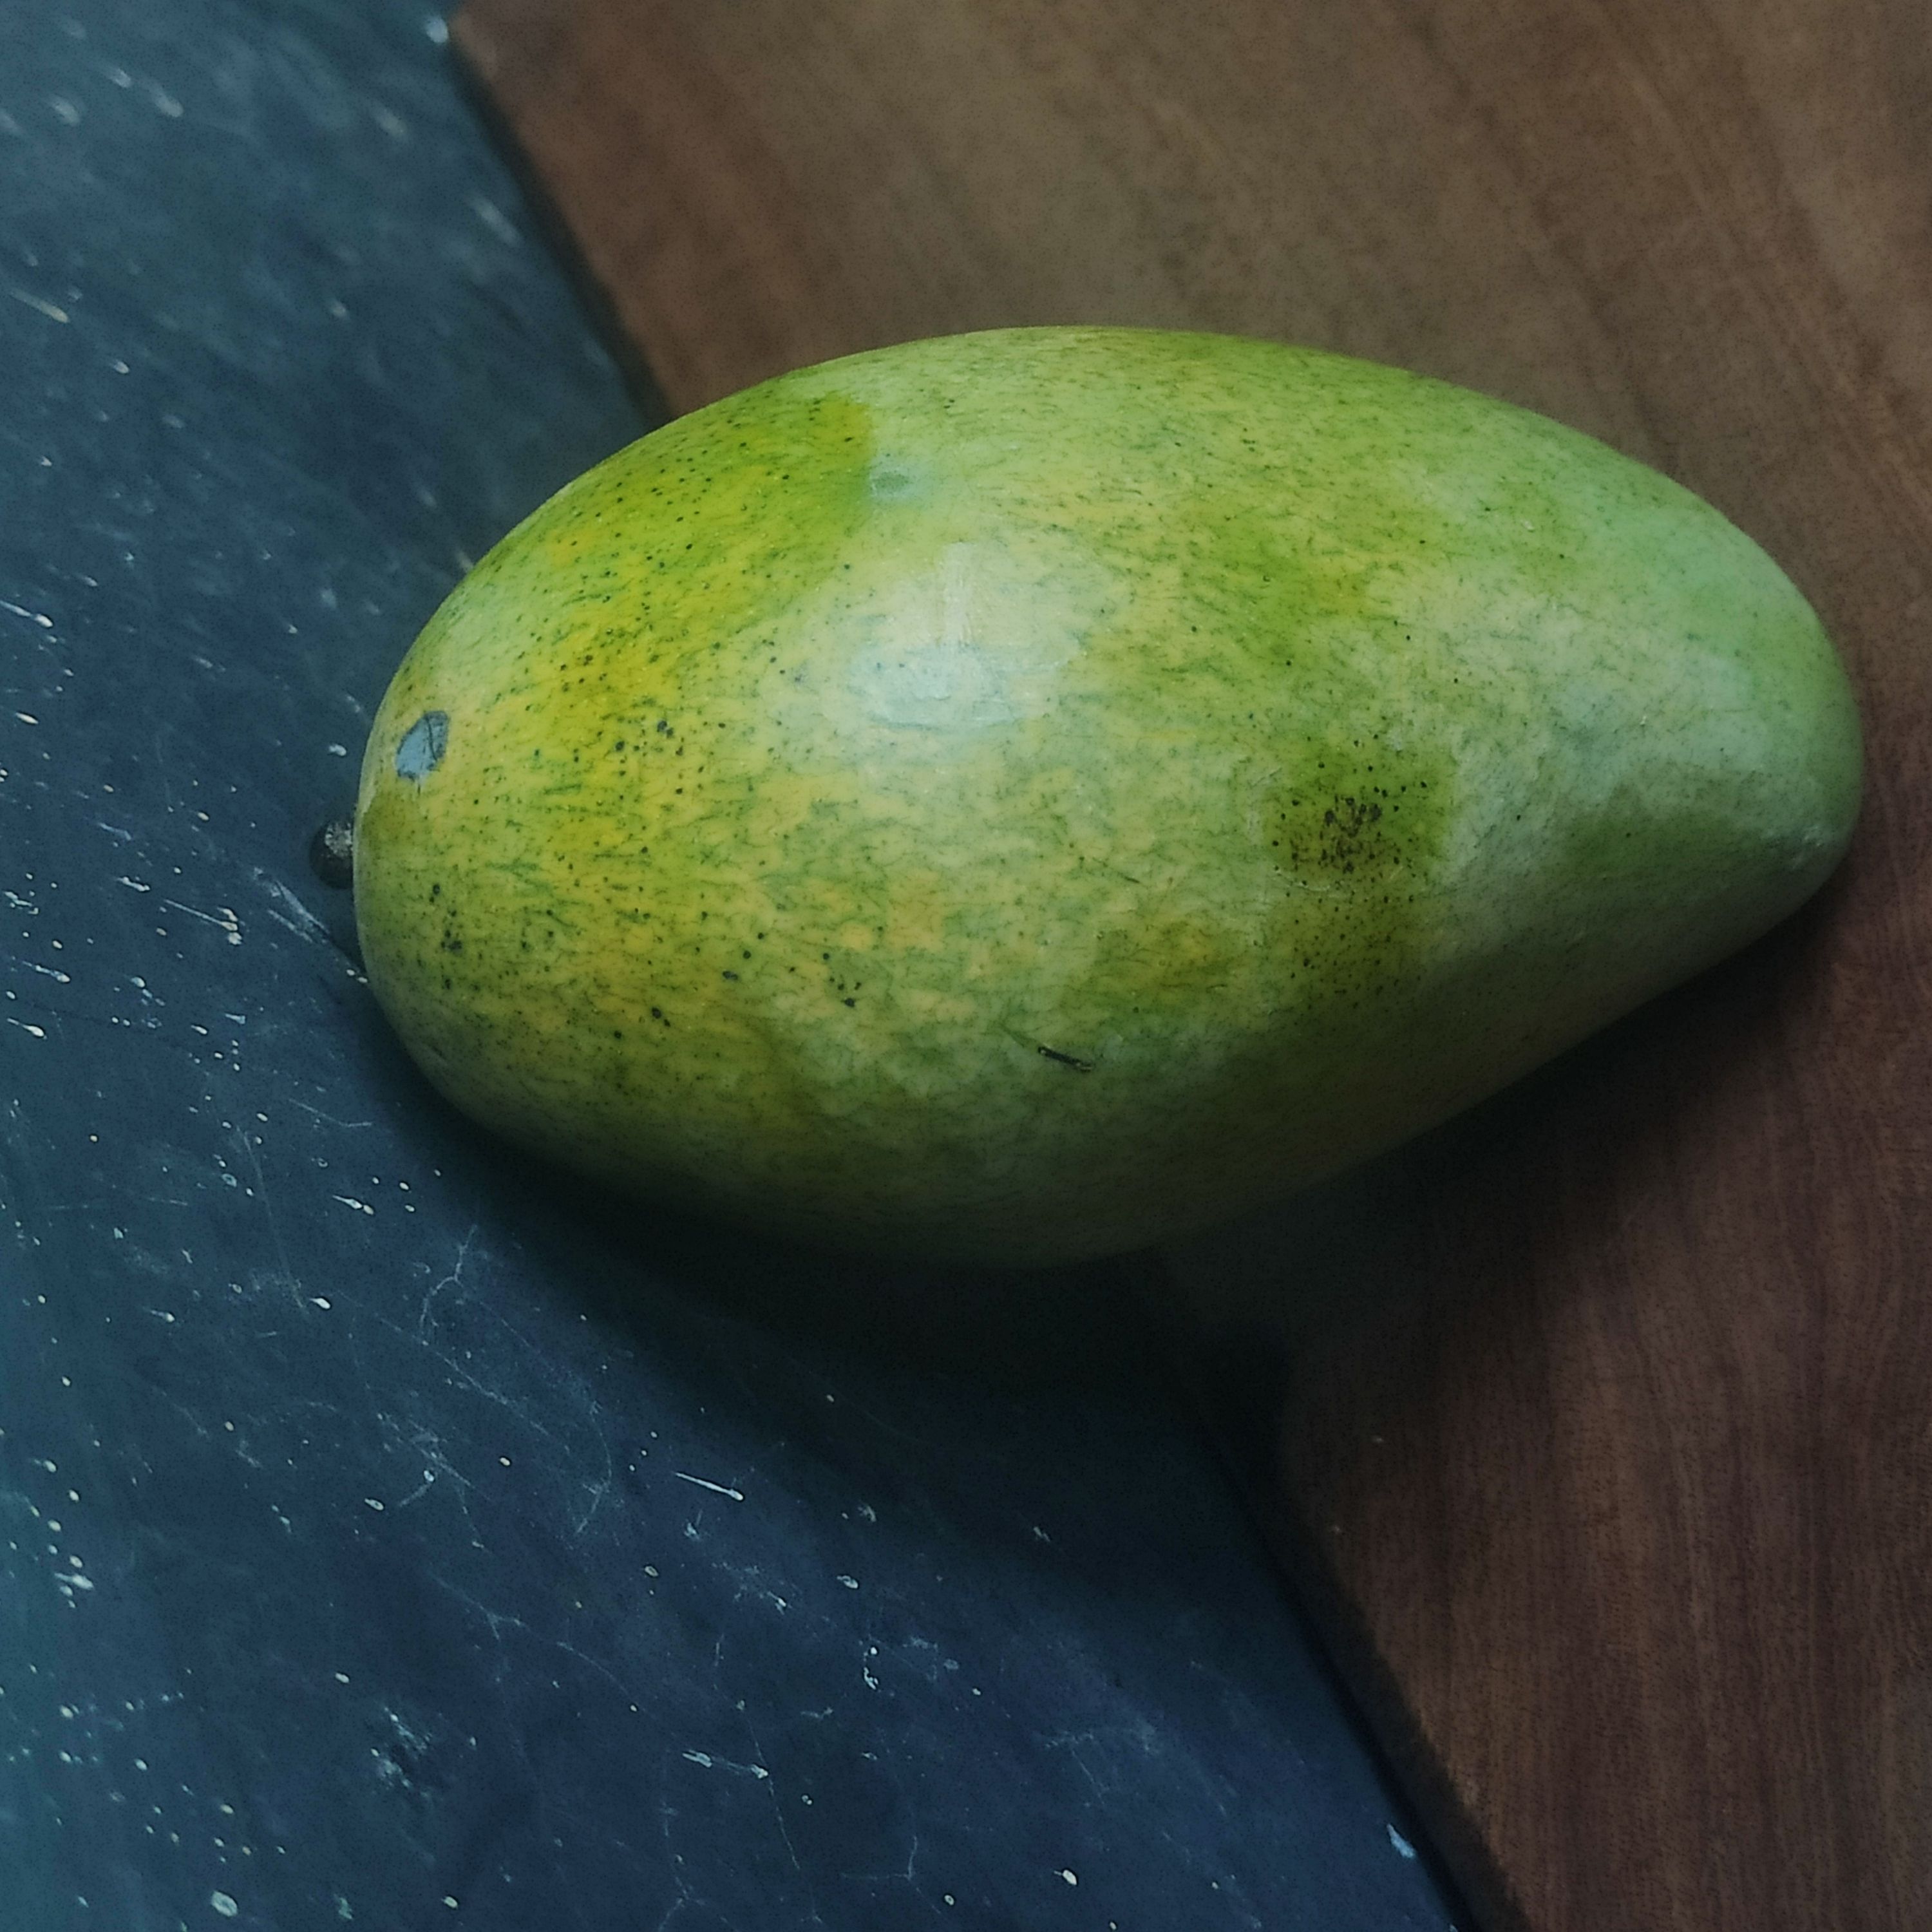
Fruit: mango
Grade: 1st-grade